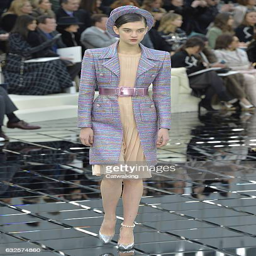
a model walks the runway at the fashion show during fashion week